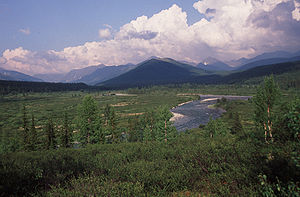
Komis urskove
Udsigt over skovene
Komis urskove er et 32.800 km² stort område med urskov i Uralbjergenes nordlige del i Republikken Komi i Den Russiske Føderation.